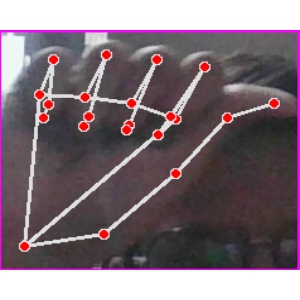
अक्षर: छ